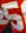
Number: 5